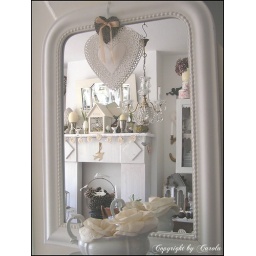
Spring mantle in the mirror